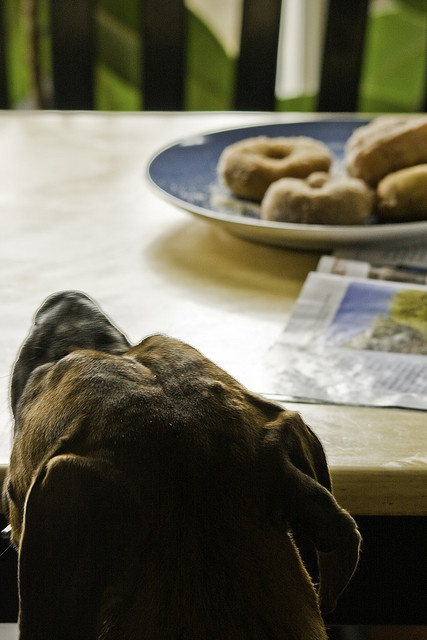
A dog looking over a wooden table that has a plate of doughnuts on it.
A brown dog sitting in front of a table.
A dog looks over a table with a plate of donuts on it.
A brown dog near a wooden table and a plate of donuts.
There is no image here to provide a caption for.